Null modem

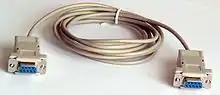
A null modem cable

A null modem cable is a RS-232 serial cable where the transmit and receive lines are crosslinked. In some cables there are also handshake lines crosslinked. In many situations a straight-through serial cable is used, together with a null modem adapter. The adapter contains the necessary crosslinks between the signals.